Mountbatten pink

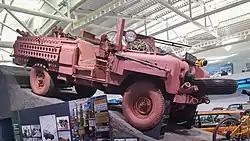
"Pink Panther", famous SAS vehicle, as was used during Dhofar Rebellion

One of the anecdotal and possibly apocryphal tales told in support of Mountbatten pink was the story of the cruiser HMS "Kenya" (nicknamed "The Pink Lady" at the time due to her Mountbatten pink paint), which during Operation Archery covered a commando raid against installations on Vågsøy Island off the Norwegian coast in 1941. The Germans fired on the "Kenya" for several minutes with coastal guns but she sustained only minor damage from near misses. This was attributed to her Mountbatten pink camouflage blending in with the pink marker dye the Germans were using in their shells, preventing German spotters from distinguishing between shell splashes and the ship. Stories like this, and personal experience of ships with the colour disappearing from view, made crews of ships with the colour notable supporters.